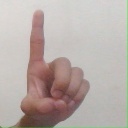
अक्षर: ड